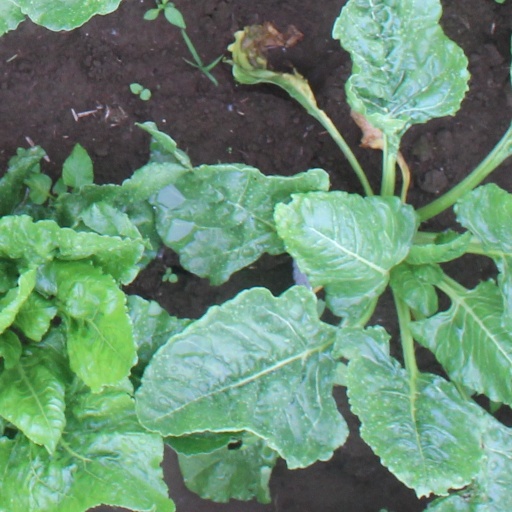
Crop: sugar beet